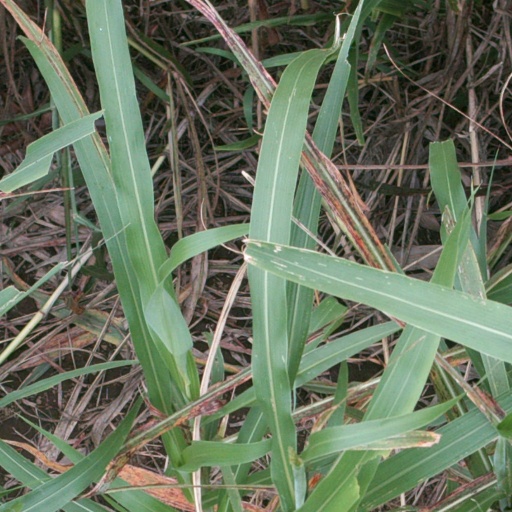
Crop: sorghum